James Patrick Lannon

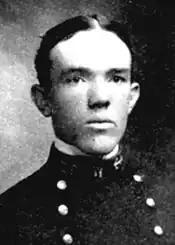
Lannon as a U.S. Naval Academy midshipman

James Patrick Lannon (October 12, 1878 – March 13, 1953) was born in Alexandria, Virginia. He graduated from the United States Naval Academy in 1902.